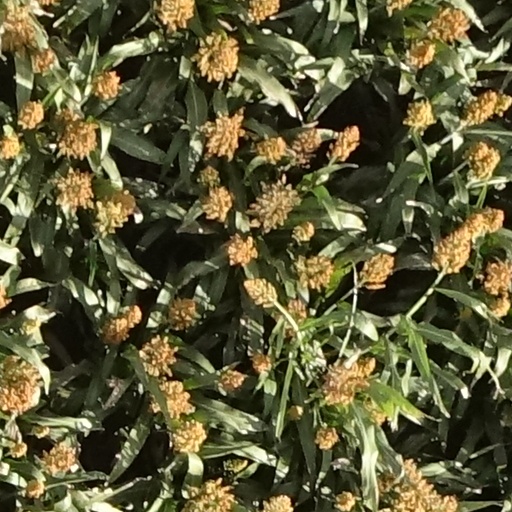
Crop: sorghum